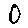
Label: 0